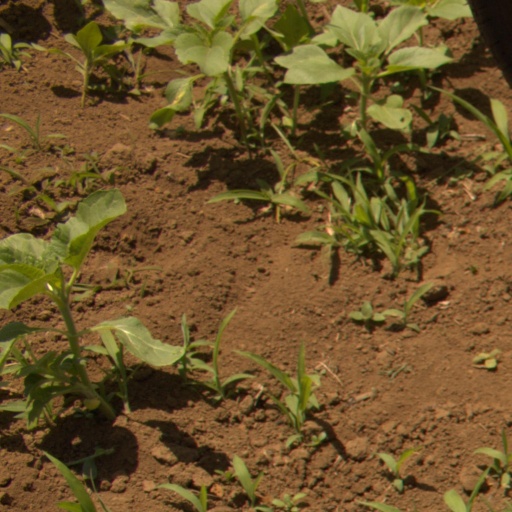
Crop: Jerusalem artichoke